Lobo (artist)

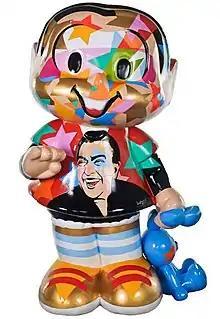
Artwork Monica by Pop Artist Lobo

The statue made by Lobo was stolen at dawn, less than three hours after Monica Parede's team left it at the exhibition site at Rua Oscar Freire in Jardim Paulista. The case was under police investigation for several days and gained prominence in the media, newspapers and news in Brazil. After an anonymous tip indicating that the sculpture had been abandoned in Guarulhos, the sculpture was recovered. After a small restoration, the sculpture was placed on Paulista Avenue, in front of the Conjunto Nacional (São Paulo).